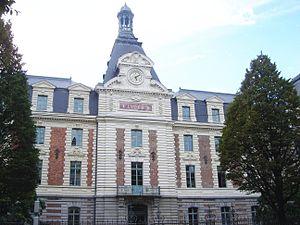
Le lycée Emile Zola à Rennes.
Le quartier Centre est le centre historique et géographique de Rennes. Ce quartier rennais est considéré comme un carrefour de mobilité urbaine et périurbaine. Il y vit un grand nombre d'étudiants. Sa population en 2010 est établi par l'Audiar à 21 762 habitants ce qui fait de ce quartier le second plus peuplé de la ville de Rennes.
Le lycée Émile-Zola est un établissement public d'enseignement secondaire de Rennes, situé avenue Janvier. C'est l'un des neuf premiers lycées français, créés en 1802. Il ouvre en 1803, succédant, sur le même site, au collège municipal et royal Saint-Thomas et à l'école centrale d'Ille-et-Vilaine.
Rennes /ʁɛn/ est une commune de l'Ouest de la France, chef-lieu du département d’Ille-et-Vilaine et de la région Bretagne. La ville se situe en Haute-Bretagne — partie orientale de la Bretagne — à la confluence de l’Ille et de la Vilaine. Ses habitants sont appelés les Rennais et les Rennaises.
Félix-Frédéric Hébert, né le 14 janvier 1832 à Cherbourg, mort le 14 octobre 1918 à Vannes, normalien, agrégé, docteur ès sciences, est un professeur de physique de lycée français, célèbre pour avoir inspiré le personnage du Père Ubu.